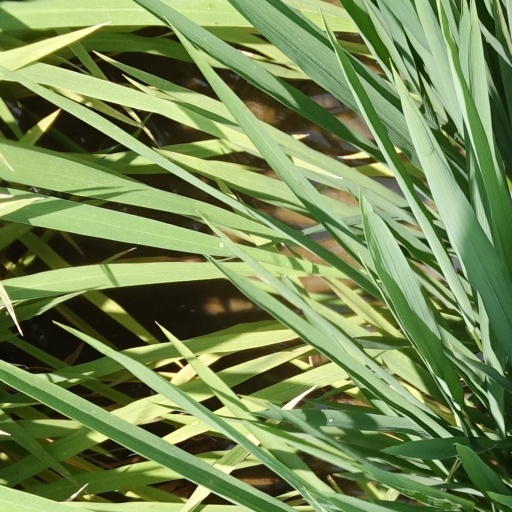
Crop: rice